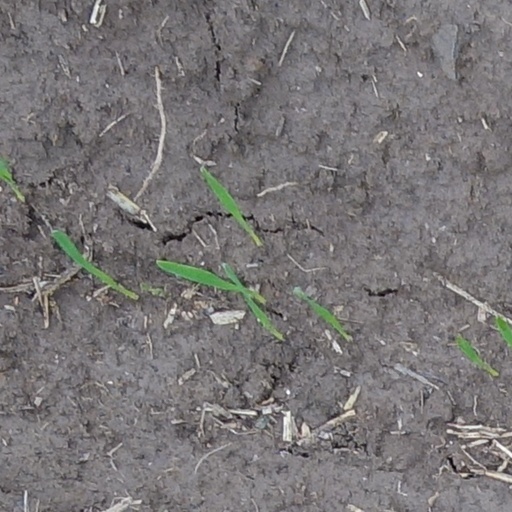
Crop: wheat